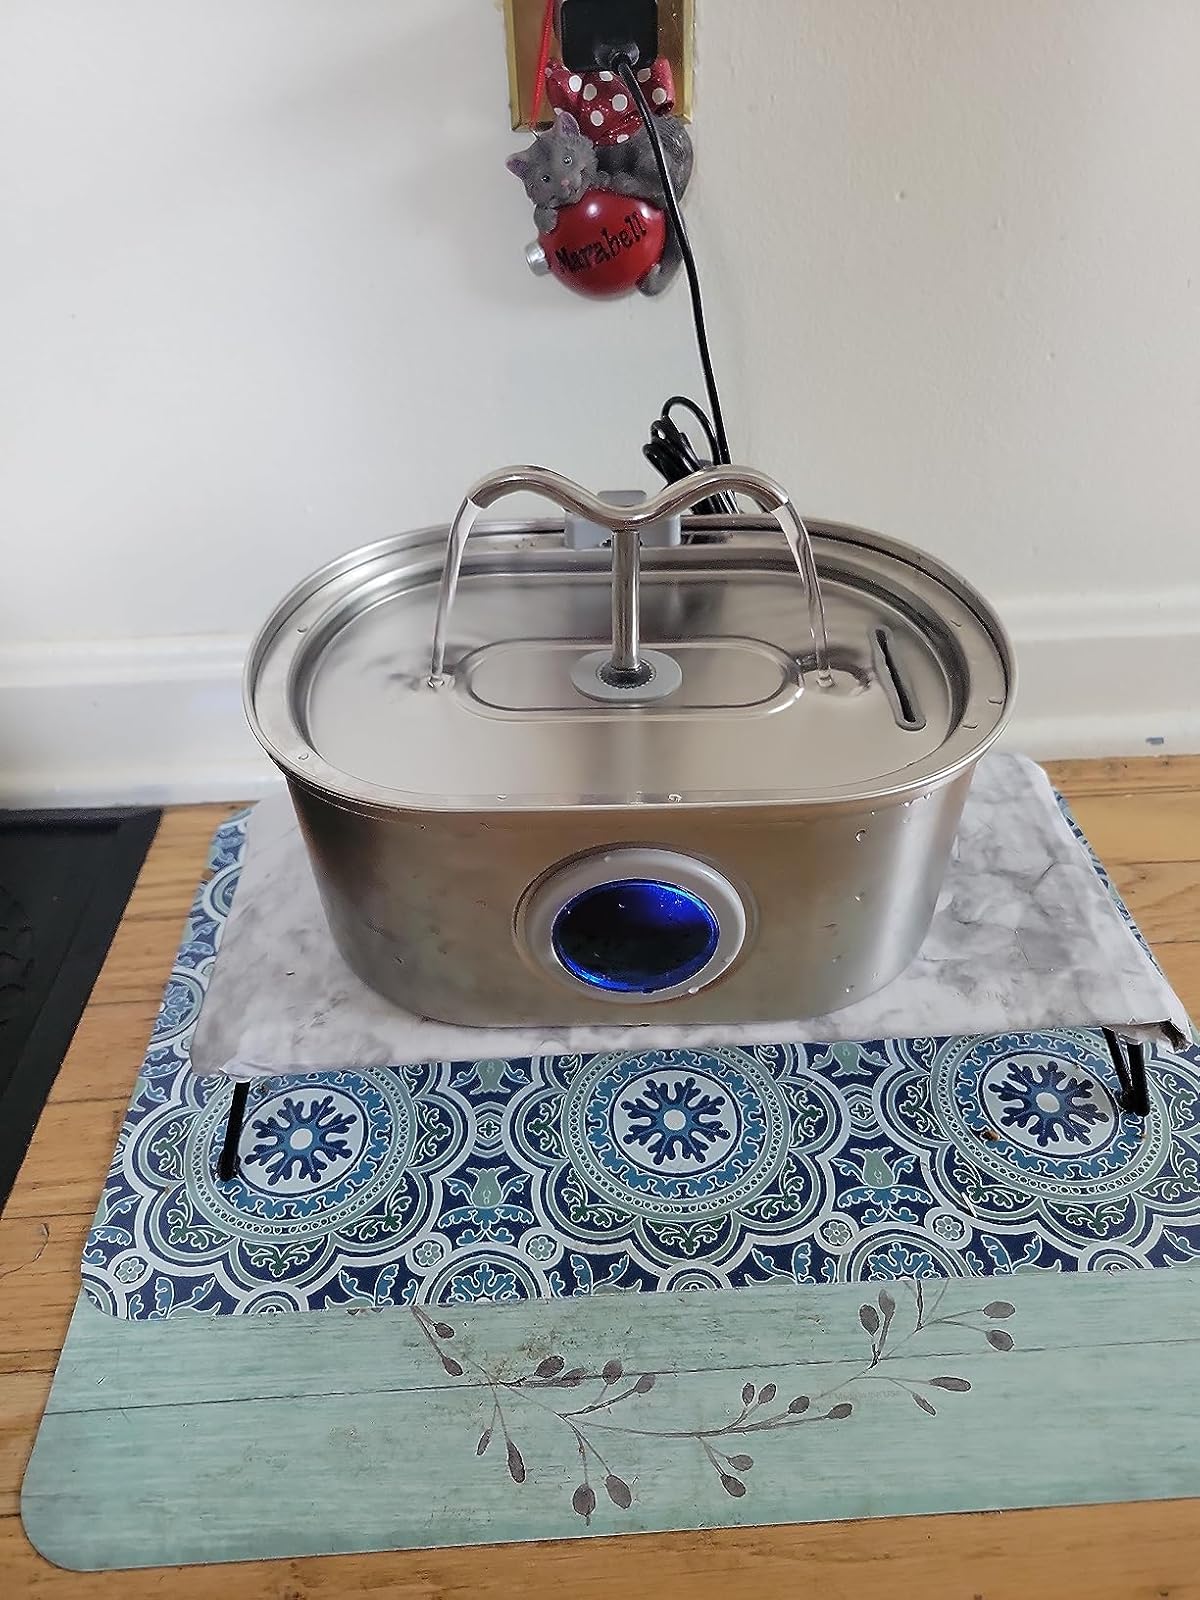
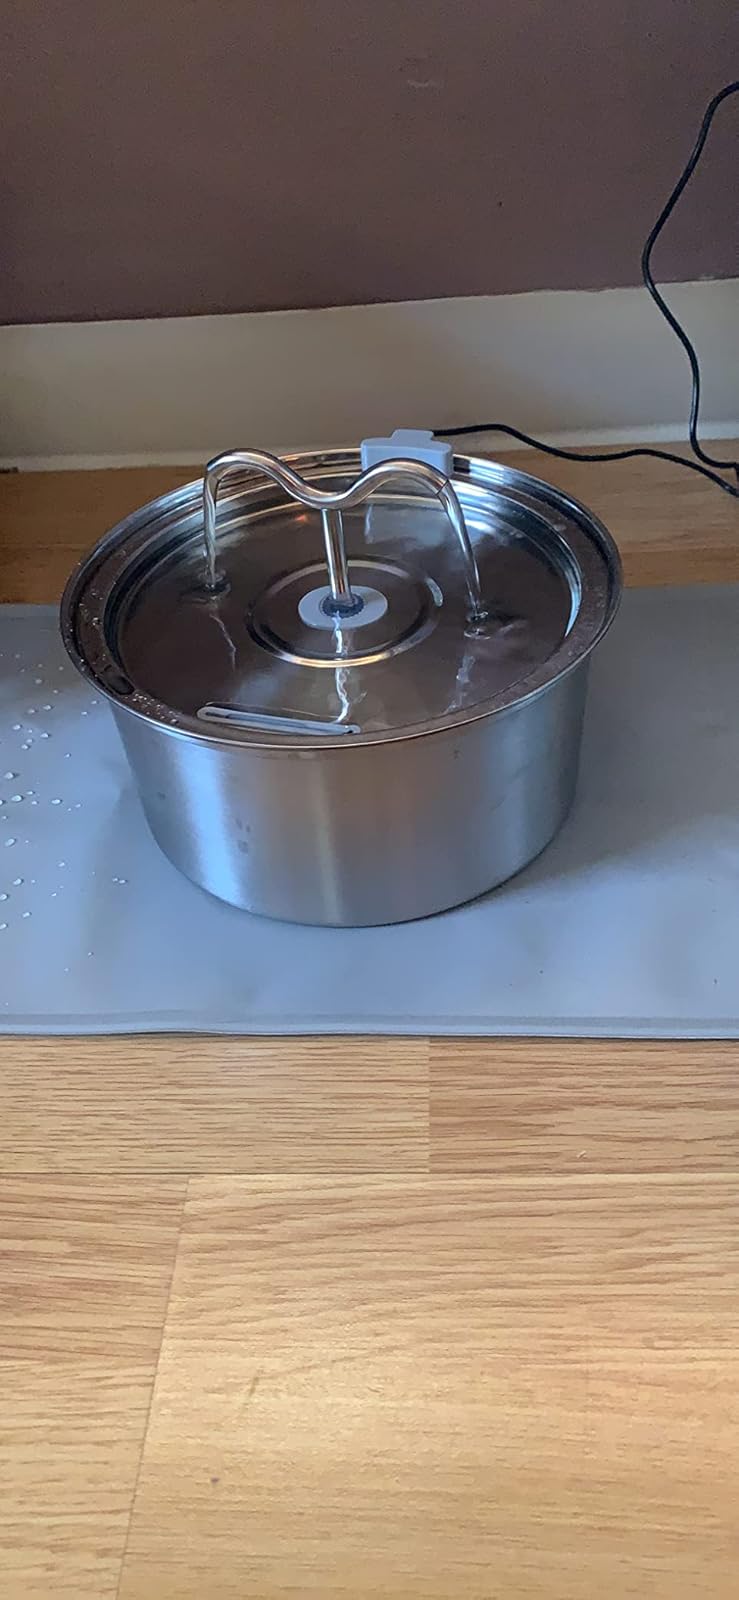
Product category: items_bowl
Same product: no